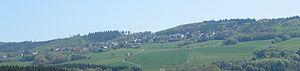
Schwarzerden est une municipalité allemande située dans le land de Rhénanie-Palatinat et l'arrondissement de Bad Kreuznach.